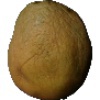
Label: Papaya 1